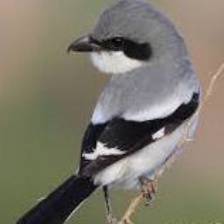
Species: LOGGERHEAD SHRIKE
Scientific name: LANIUS LUDOVICIANUS